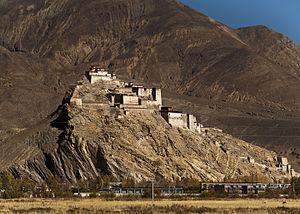
Le dzong de Gyantsé est une forteresse située sur une éminence – le mont Dzongri – dans la partie sud la ville de Gyantsé dans la région autonome du Tibet. Cette forteresse gardait au sud l'accès à la ville par la rivière Yarlung Zangbo et par la route de Lhassa. La ville était entourée d'une muraille de 3 km de long.